Wakasennin Station

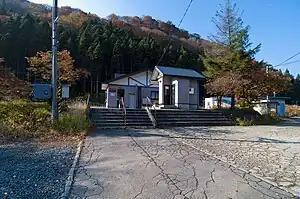
Wakasennin Station

is a railway station located in the city of Kitakami, Iwate Prefecture, Japan, operated by the East Japan Railway Company (JR East).